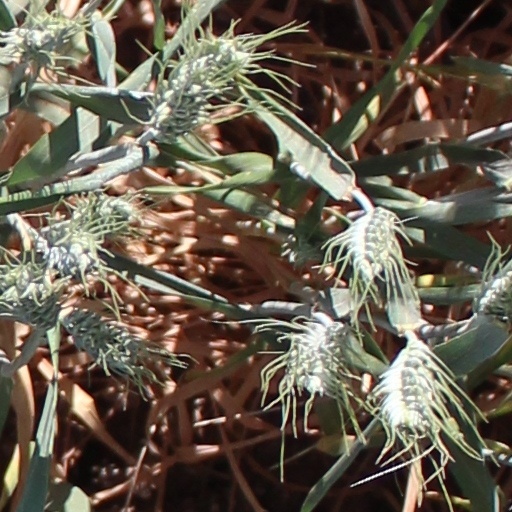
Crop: wheat